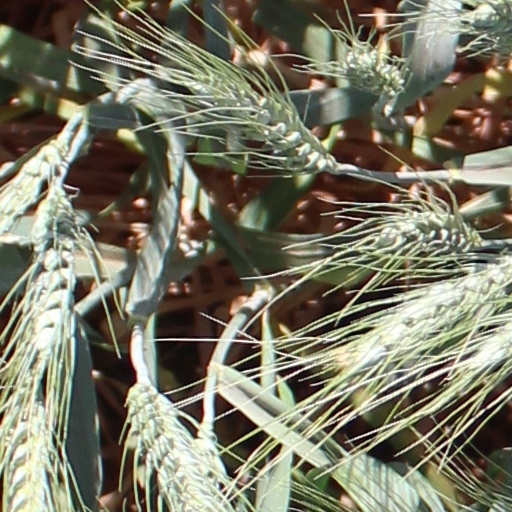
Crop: wheat